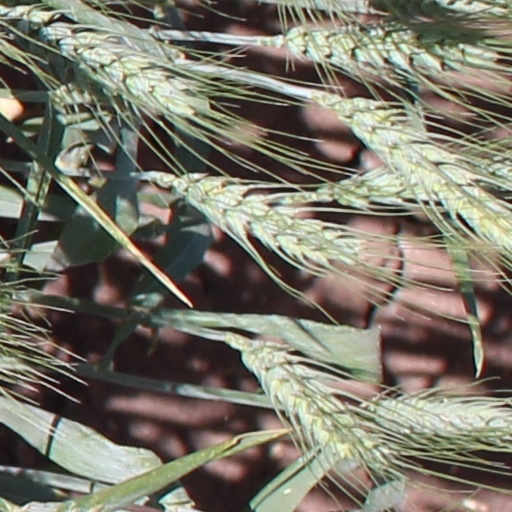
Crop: wheat